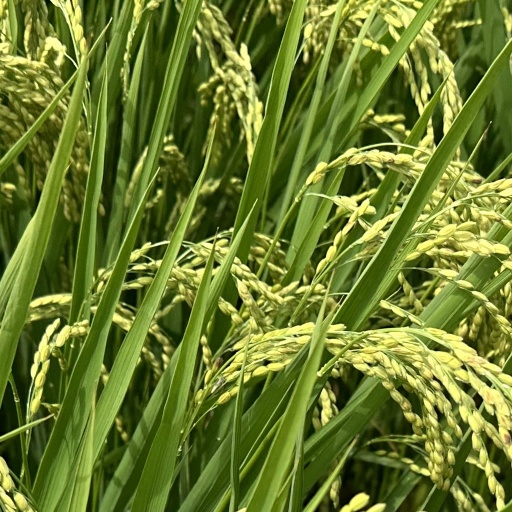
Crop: rice